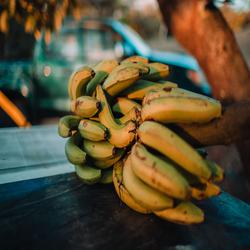
Label: Banana